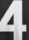
Number: 4